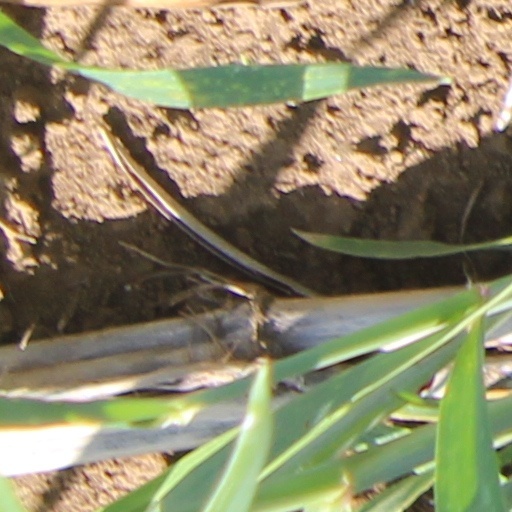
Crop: wheat